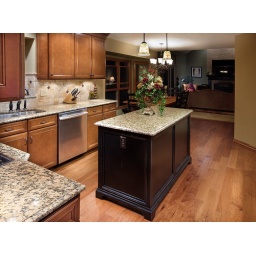
Tuscan styled island with concealed serving drawers was built by our cabinet maker, sized perfectly for this kitchen